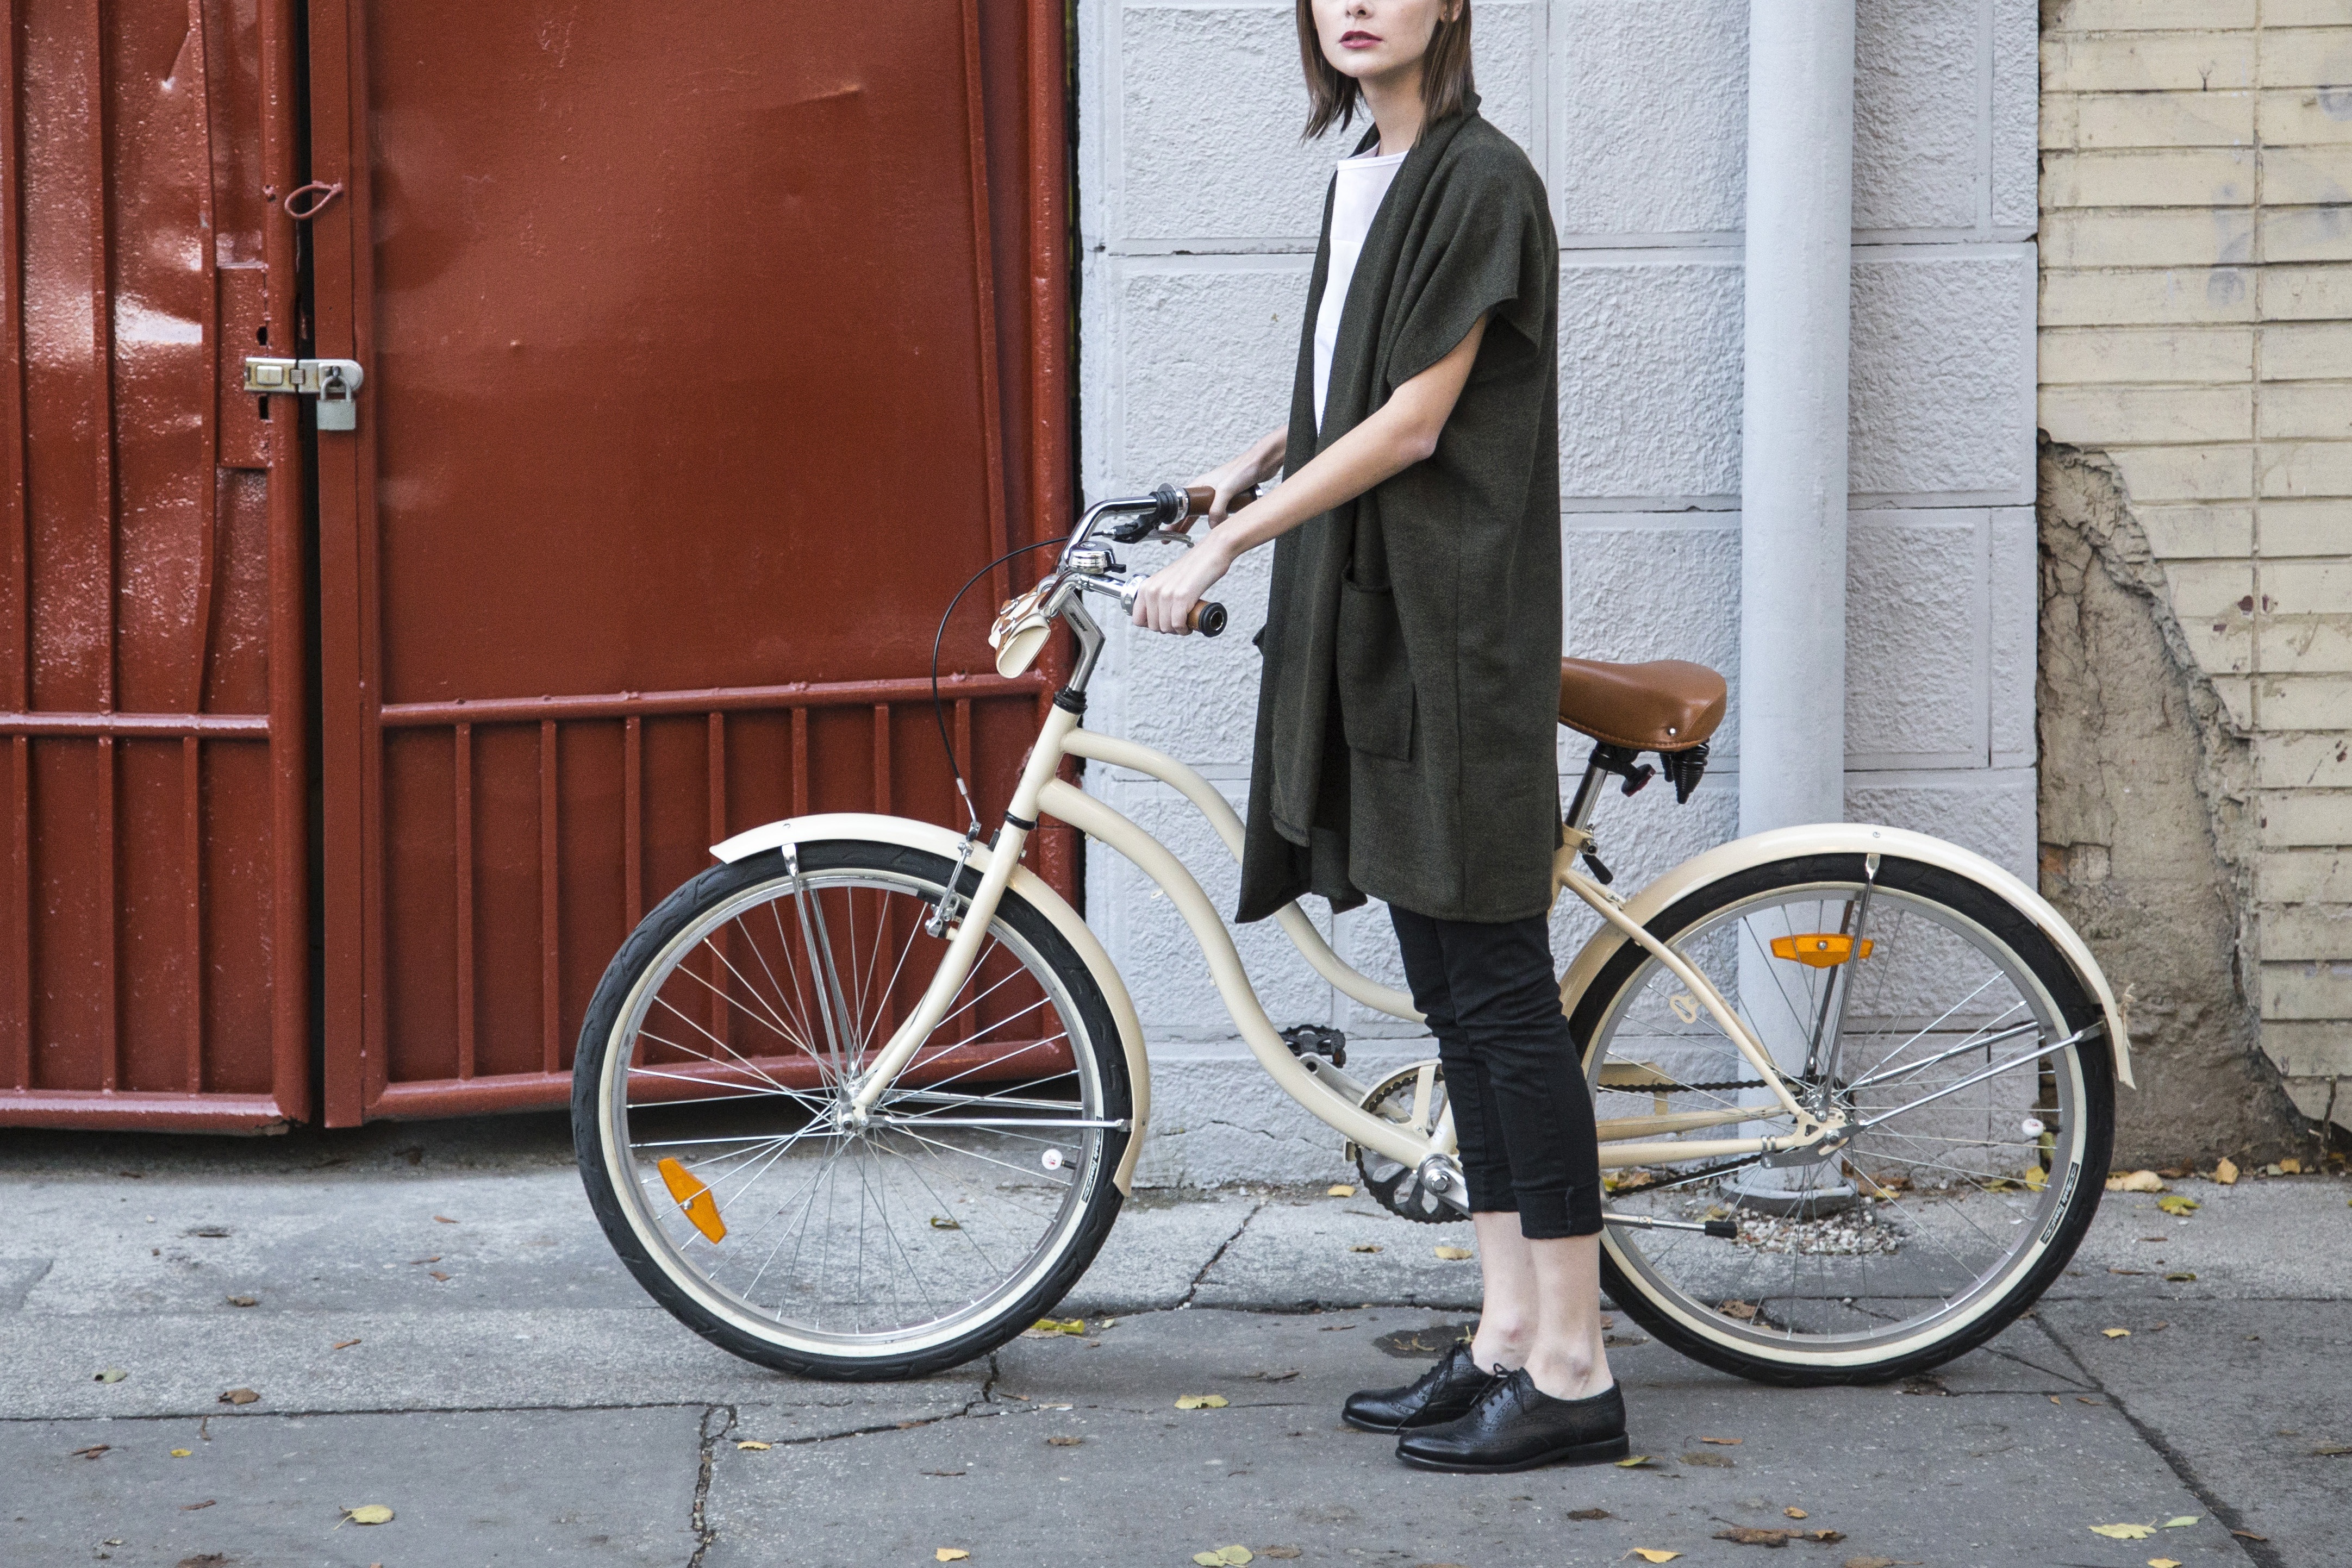
outdoor, person, girl, woman, sport, wheel, bicycle, bike, female, cyclist, transportation, transport, vehicle, fashion, exercise, leisure, healthy, fitness, activity, sports equipment, cycling, biking, fit, active, fashion model, cyle